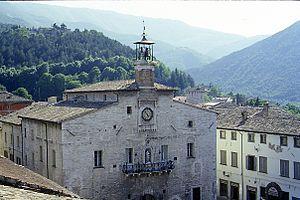
Cagli est une commune de la province de Pesaro et Urbino dans les Marches en Italie.